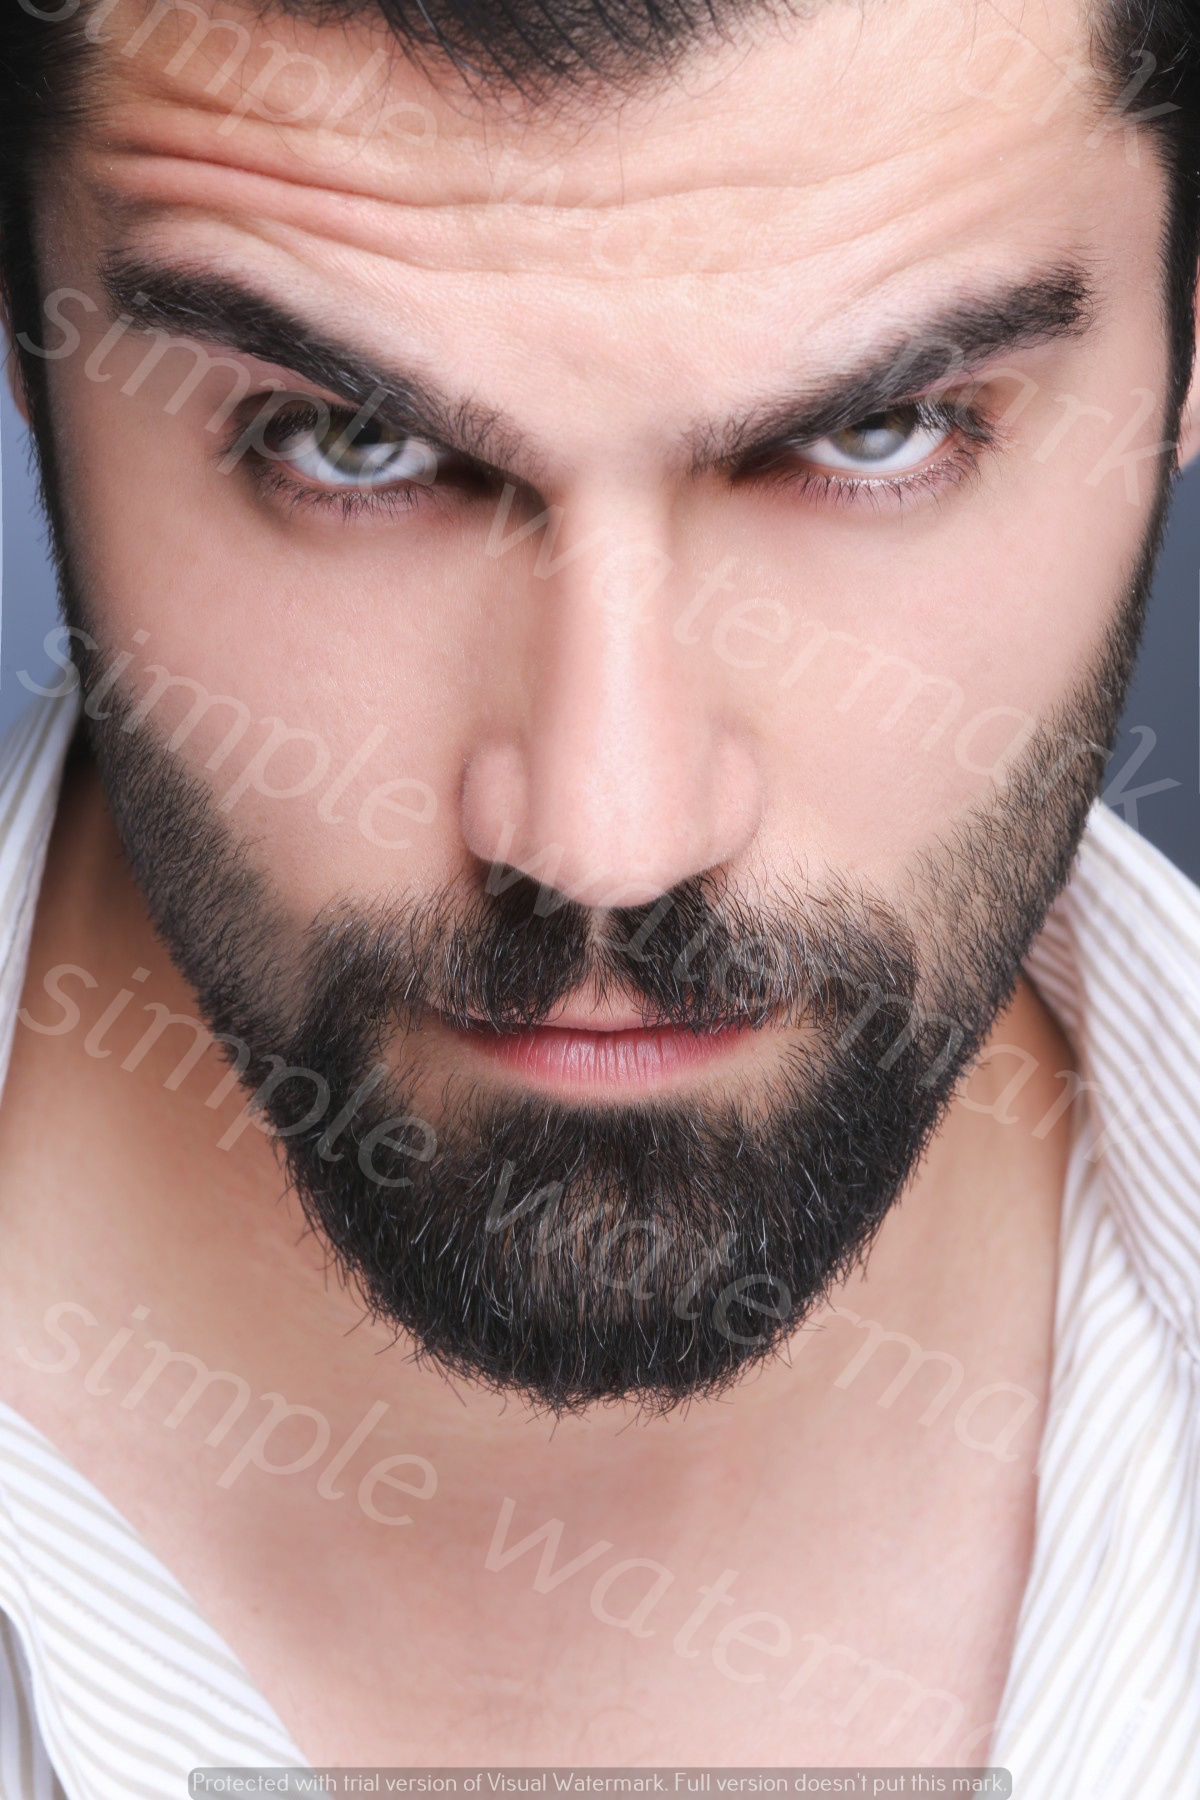
Label: Watermark